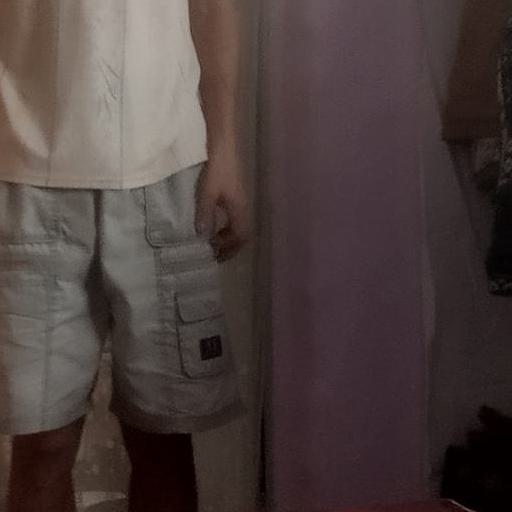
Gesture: no_gesture